Patrick Jonker

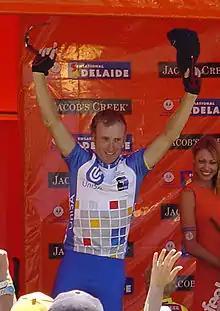
2004 Tour Down Under winner Jonker celebrates

Patrick Jonker (born 25 May 1969) is an Australian retired road bicycle racer from Dutch and German ancestry. He was a professional rider from 1993 to 2004. Jonker represented Australia twice at the Summer Olympics, in 1992 and 1996. He was an Australian Institute of Sport scholarship holder. The highlights of his career include wins in the 1997 Route du Sud, the 1999 Grand Prix de Wallonie and ending his career with a high profile victory in the 2004 Tour Down Under. In 2012, he denied any involvement in doping practices at during his stint in the team in the 2000 season following the Lance Armstrong doping affair. He stated that the seven titles in the Tour de France that Armstrong won should be voided since the doping tests were unreliable at that time in his opinion.